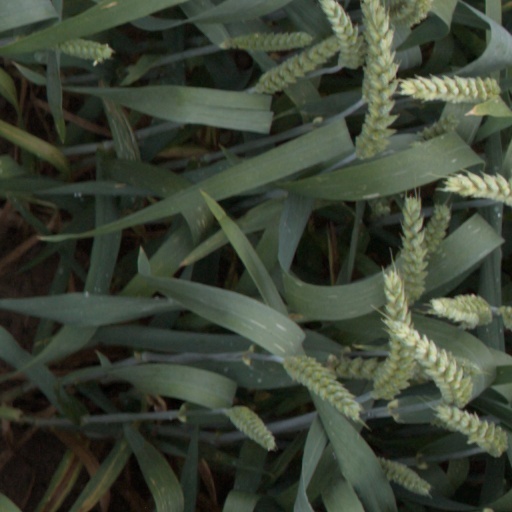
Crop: wheat